Bosnia Diaries

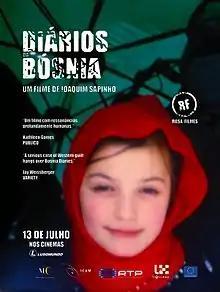
Theatrical release poster

Bosnia Diaries is a 2005 independent Portuguese documentary film directed by Joaquim Sapinho and produced at Rosa Filmes, which had its world premiere at the 2005 Pusan International Film Festival.